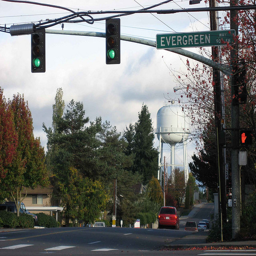
A green stop light is at the corner of Evergreen.
A red van driving towards a large white water tower at the end of a street.
Streetlights in a small town with a water tower
Cars passing by a green light at Evergreen Way.
A traffic light turns green as cars go by in a small town setting.